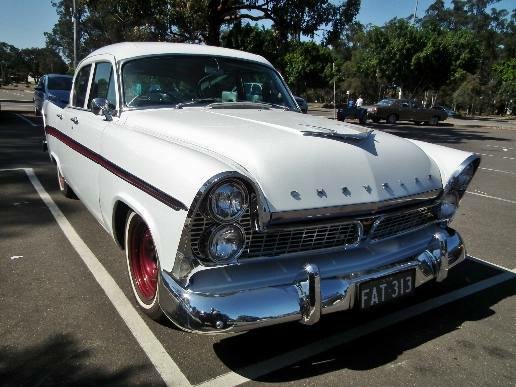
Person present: No